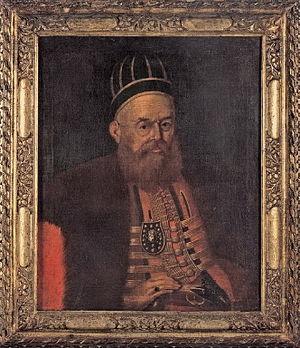
L'eyalet ou pachalik de Ioannina est une province de l'Empire ottoman qui a existé de 1670 à 1867. Elle couvrait une partie de la Grèce et de l'Albanie actuelles. Sa capitale était Ioannina.